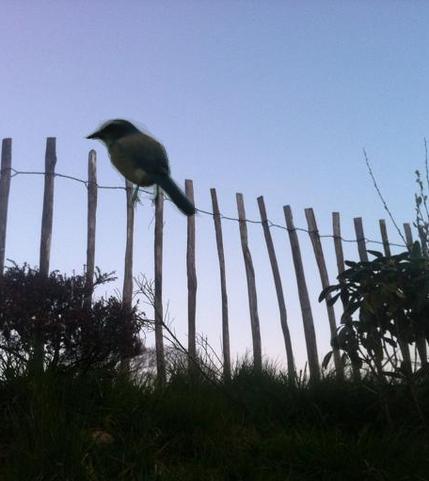
Bird species: Florida_Jay
Bird type: landbird
Background: land